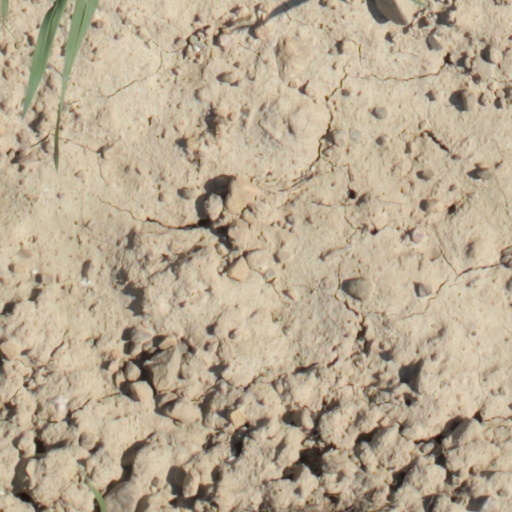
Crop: wheat